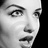
Emotion: surprise